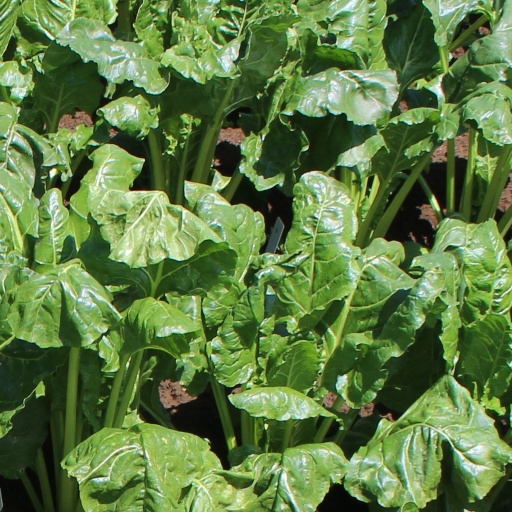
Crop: sugar beet